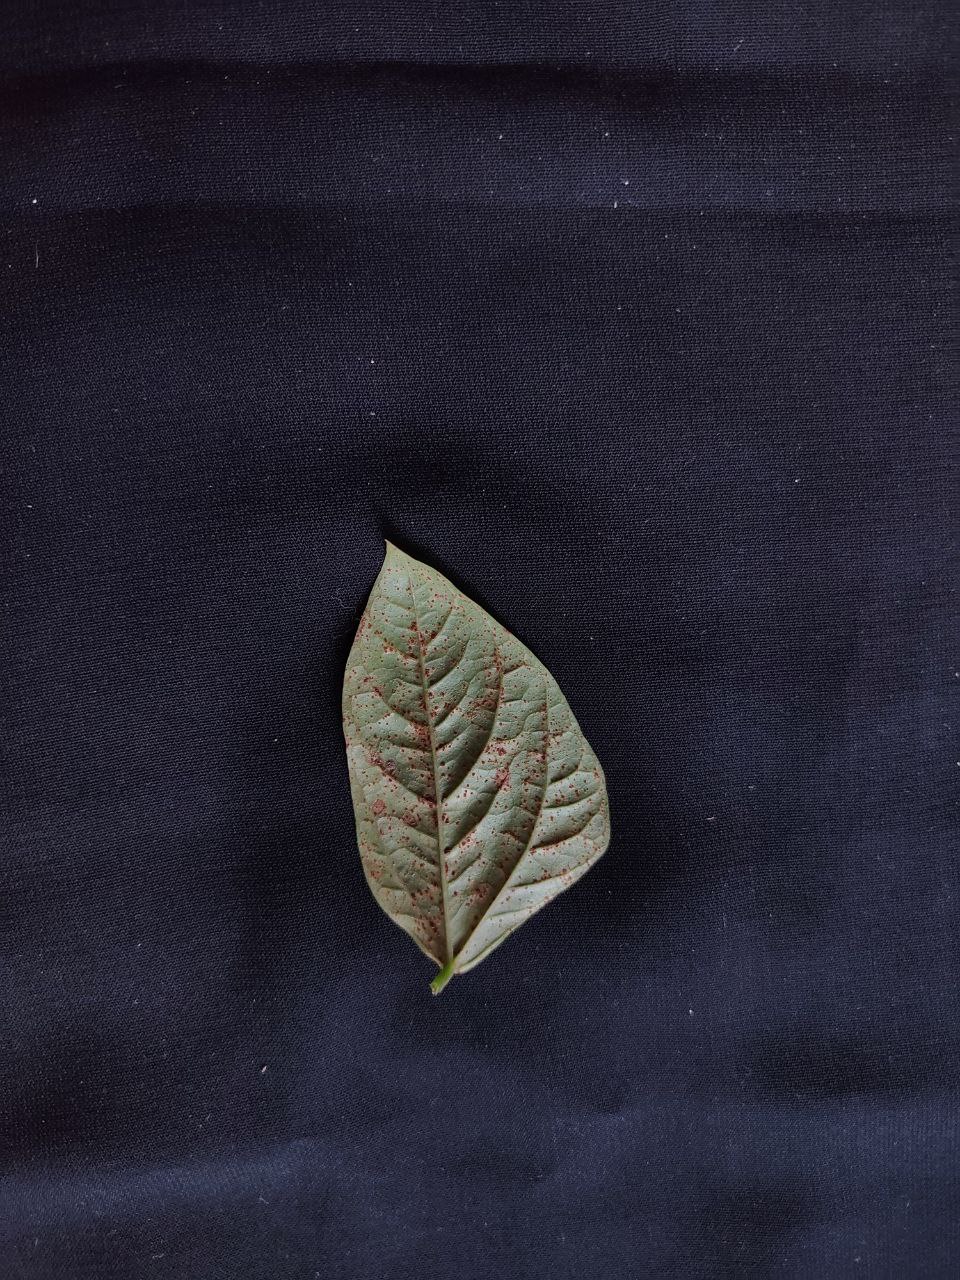
Crop: cowpea
Leaf condition: Septoria leaf spot